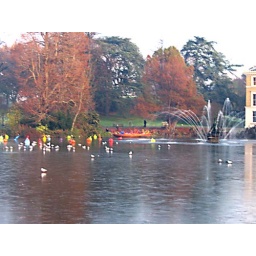
The lake in front of the palm house. Some of the little glass creatures have escaped!